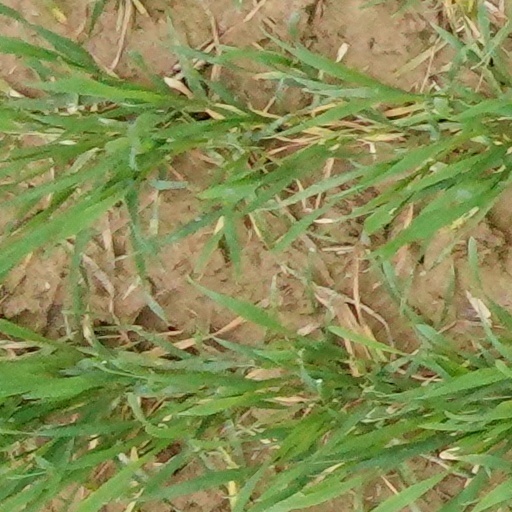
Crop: wheat